Shiver My Timbers

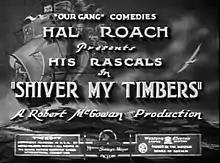
Title card

Shiver My Timbers is a 1931 "Our Gang" short comedy film directed by Robert F. McGowan. It was the 109th "Our Gang" short to be released.